Paragliding

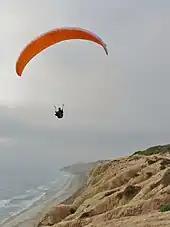
Ridge soaring along the California coast

It is often easier, because the pilot only has to run forward, but the pilot cannot see his wing until it is above him, where he has to check it in a very short time for correct inflation and untangled lines before the launch.